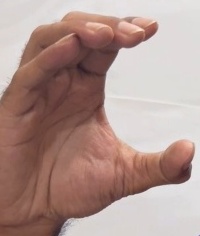
ASL sign: C